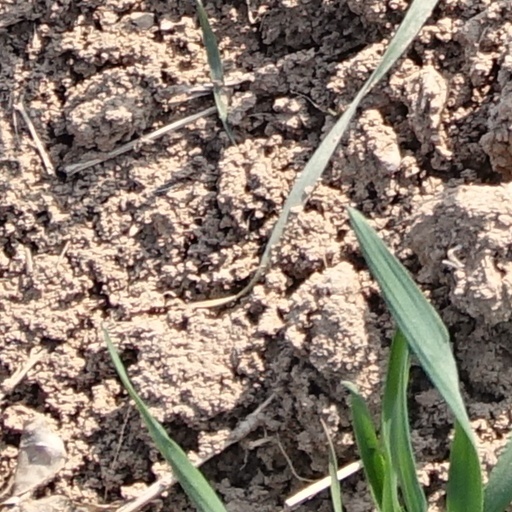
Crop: wheat